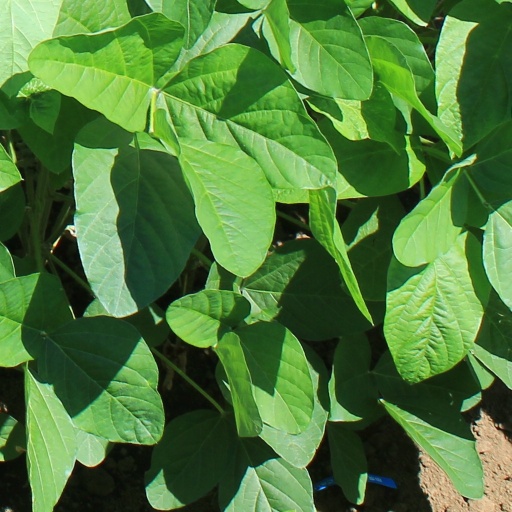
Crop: soybean